Chilean War of Independence

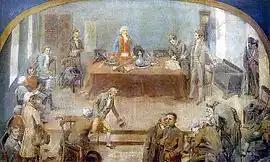
Opening session of the First Junta

From the very beginning, the "juntistas" took the political initiative. As soon as the Cabildo was called, they were able to place their members in the committee charged with sending the invitations, thus manipulating the attendance lists to their own advantage. At the September 18 session, they grabbed center stage with shouts of ""¡Junta queremos! ¡junta queremos!"" ("We want a junta! We want a junta!"). Count Toro Zambrano, faced with this very public show of force, acceded to their demands by depositing his ceremonial baton on top of the main table and saying "Here is the baton, take it and rule."